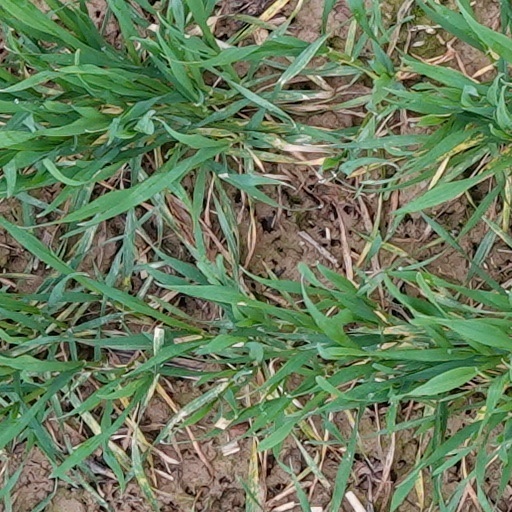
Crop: wheat